Old Hampden Academy Building

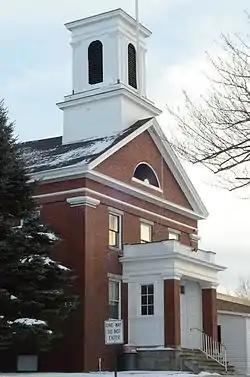

The Old Hampden Academy Building is a historic school building on United States Route 1A in Hampden, Maine. Built in 1842-43, it was the home of Hampden Academy, now the town's public high school, for many years. The building is now part the campus of the McGraw School, a local elementary school. It was listed on the National Register of Historic Places in 1975 for its educational and architectural significance.